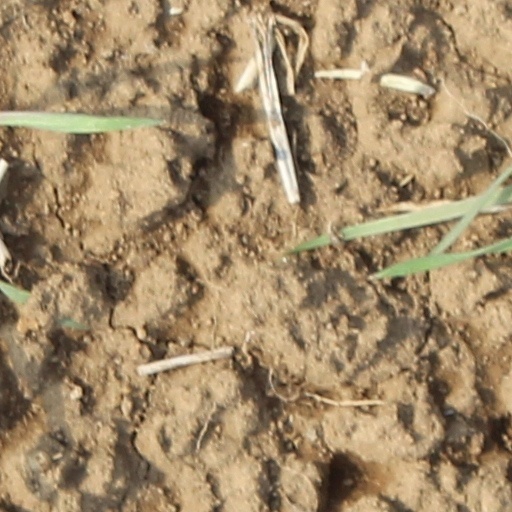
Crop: wheat